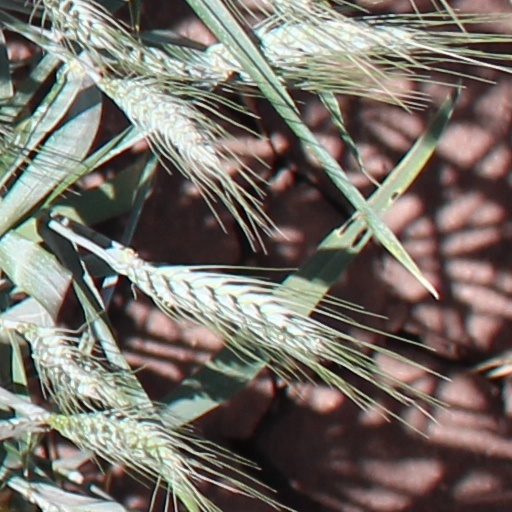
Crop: wheat